Malcolm Arbuthnot

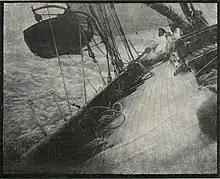
Malcolm Arbuthnot: Old photograph, taken from the bridge of a sailing ship, heeling considerably, dated 1908

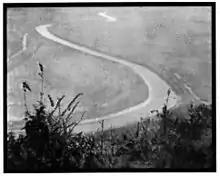
Malcolm Arbuthnot: Photograph of a landscape with the meander of a river, in a pictorialist style, dated 1908

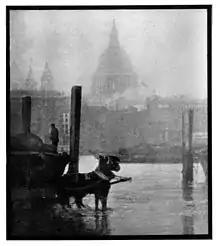
Malcolm Arbuthnot: View of a barge in the Thames, London with St Paul's Cathedral in the background, dated 1908

Malcolm Arbuthnot (born Malcolm Lewin Stockdale Parsons, 1877, Cobham, Surrey – died 27 March 1967) was a pictorialist photographer and artist. In his teenage years he was a keen cyclist, who participated in renowned endurance events like the Bath Road Cycling Club's 100 miles race.